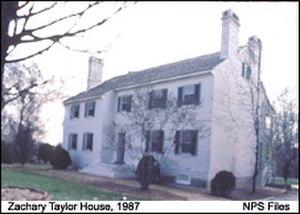
La Zachary Taylor House est la maison d'enfance du douzième président des États-Unis Zachary Taylor. Localisée à Louisville et construite en 1790, Taylor y réside de 1790 à 1808. Il s'y marie en 1810 et y retourne par moments le reste de sa vie. Le bâtiment est classé comme National Historic Landmark depuis 1966.